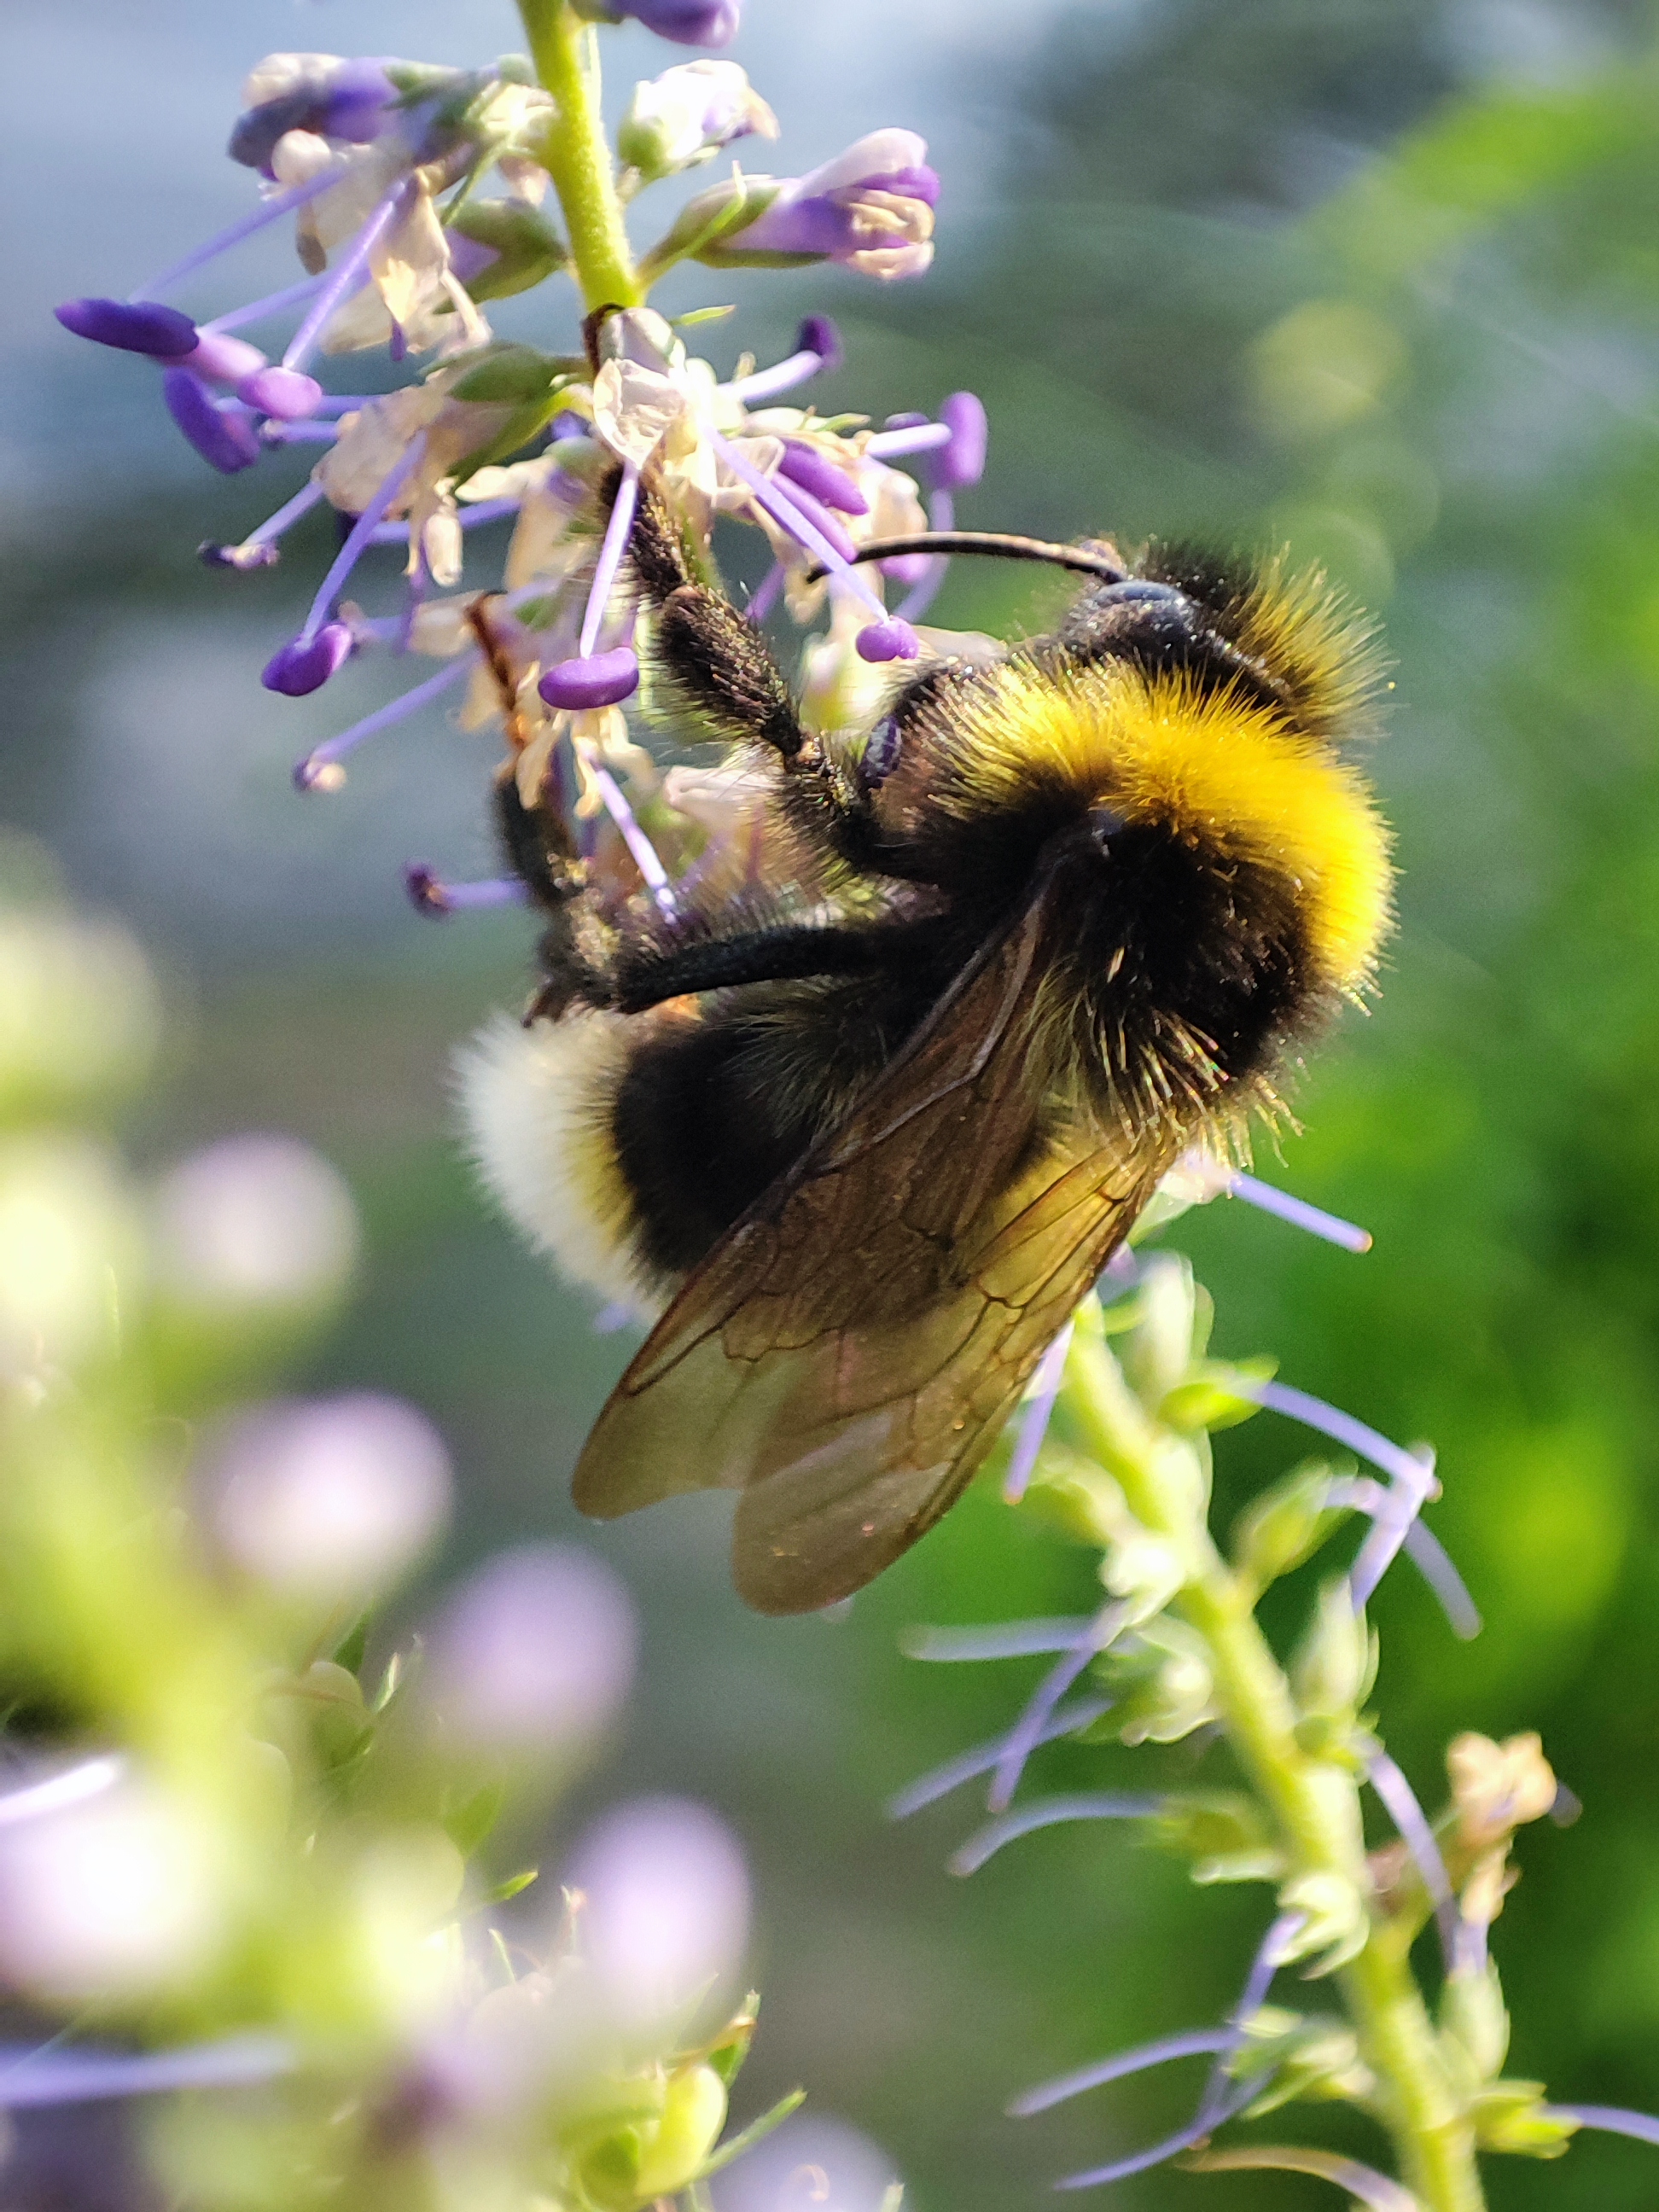
bee, flower, pollinator, plant, insect, arthropod, petal, honeybee, pest, flowering plant, bumblebee, invertebrate, membrane winged insect, bombyliidae, pollen, Megachilidae, fly, net winged insects, wildlife, macro photography, wildflower, herb, hoverfly, tachinidae, wasp, carpenter bee, broomrape, buddleia, plant stem, ironweed, parasite